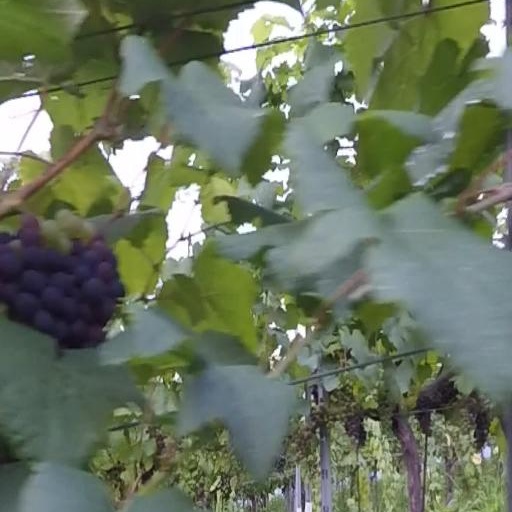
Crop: grape